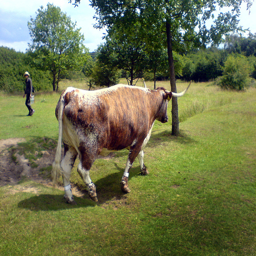
A large brown cow with horns standing on a green field.
A large brown and white cow in a pasture with a man.
A cow with long hors walks down a grassy field.
Large brown and white bull walking near a man.
A bull and a man walk the opposite direction in a grassy pasteur.